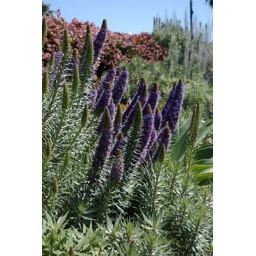
A flower found on the hills just of a state park beach in Newport Coast, CA.